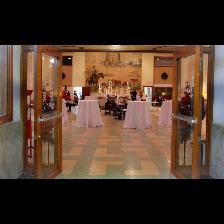
Label: Human